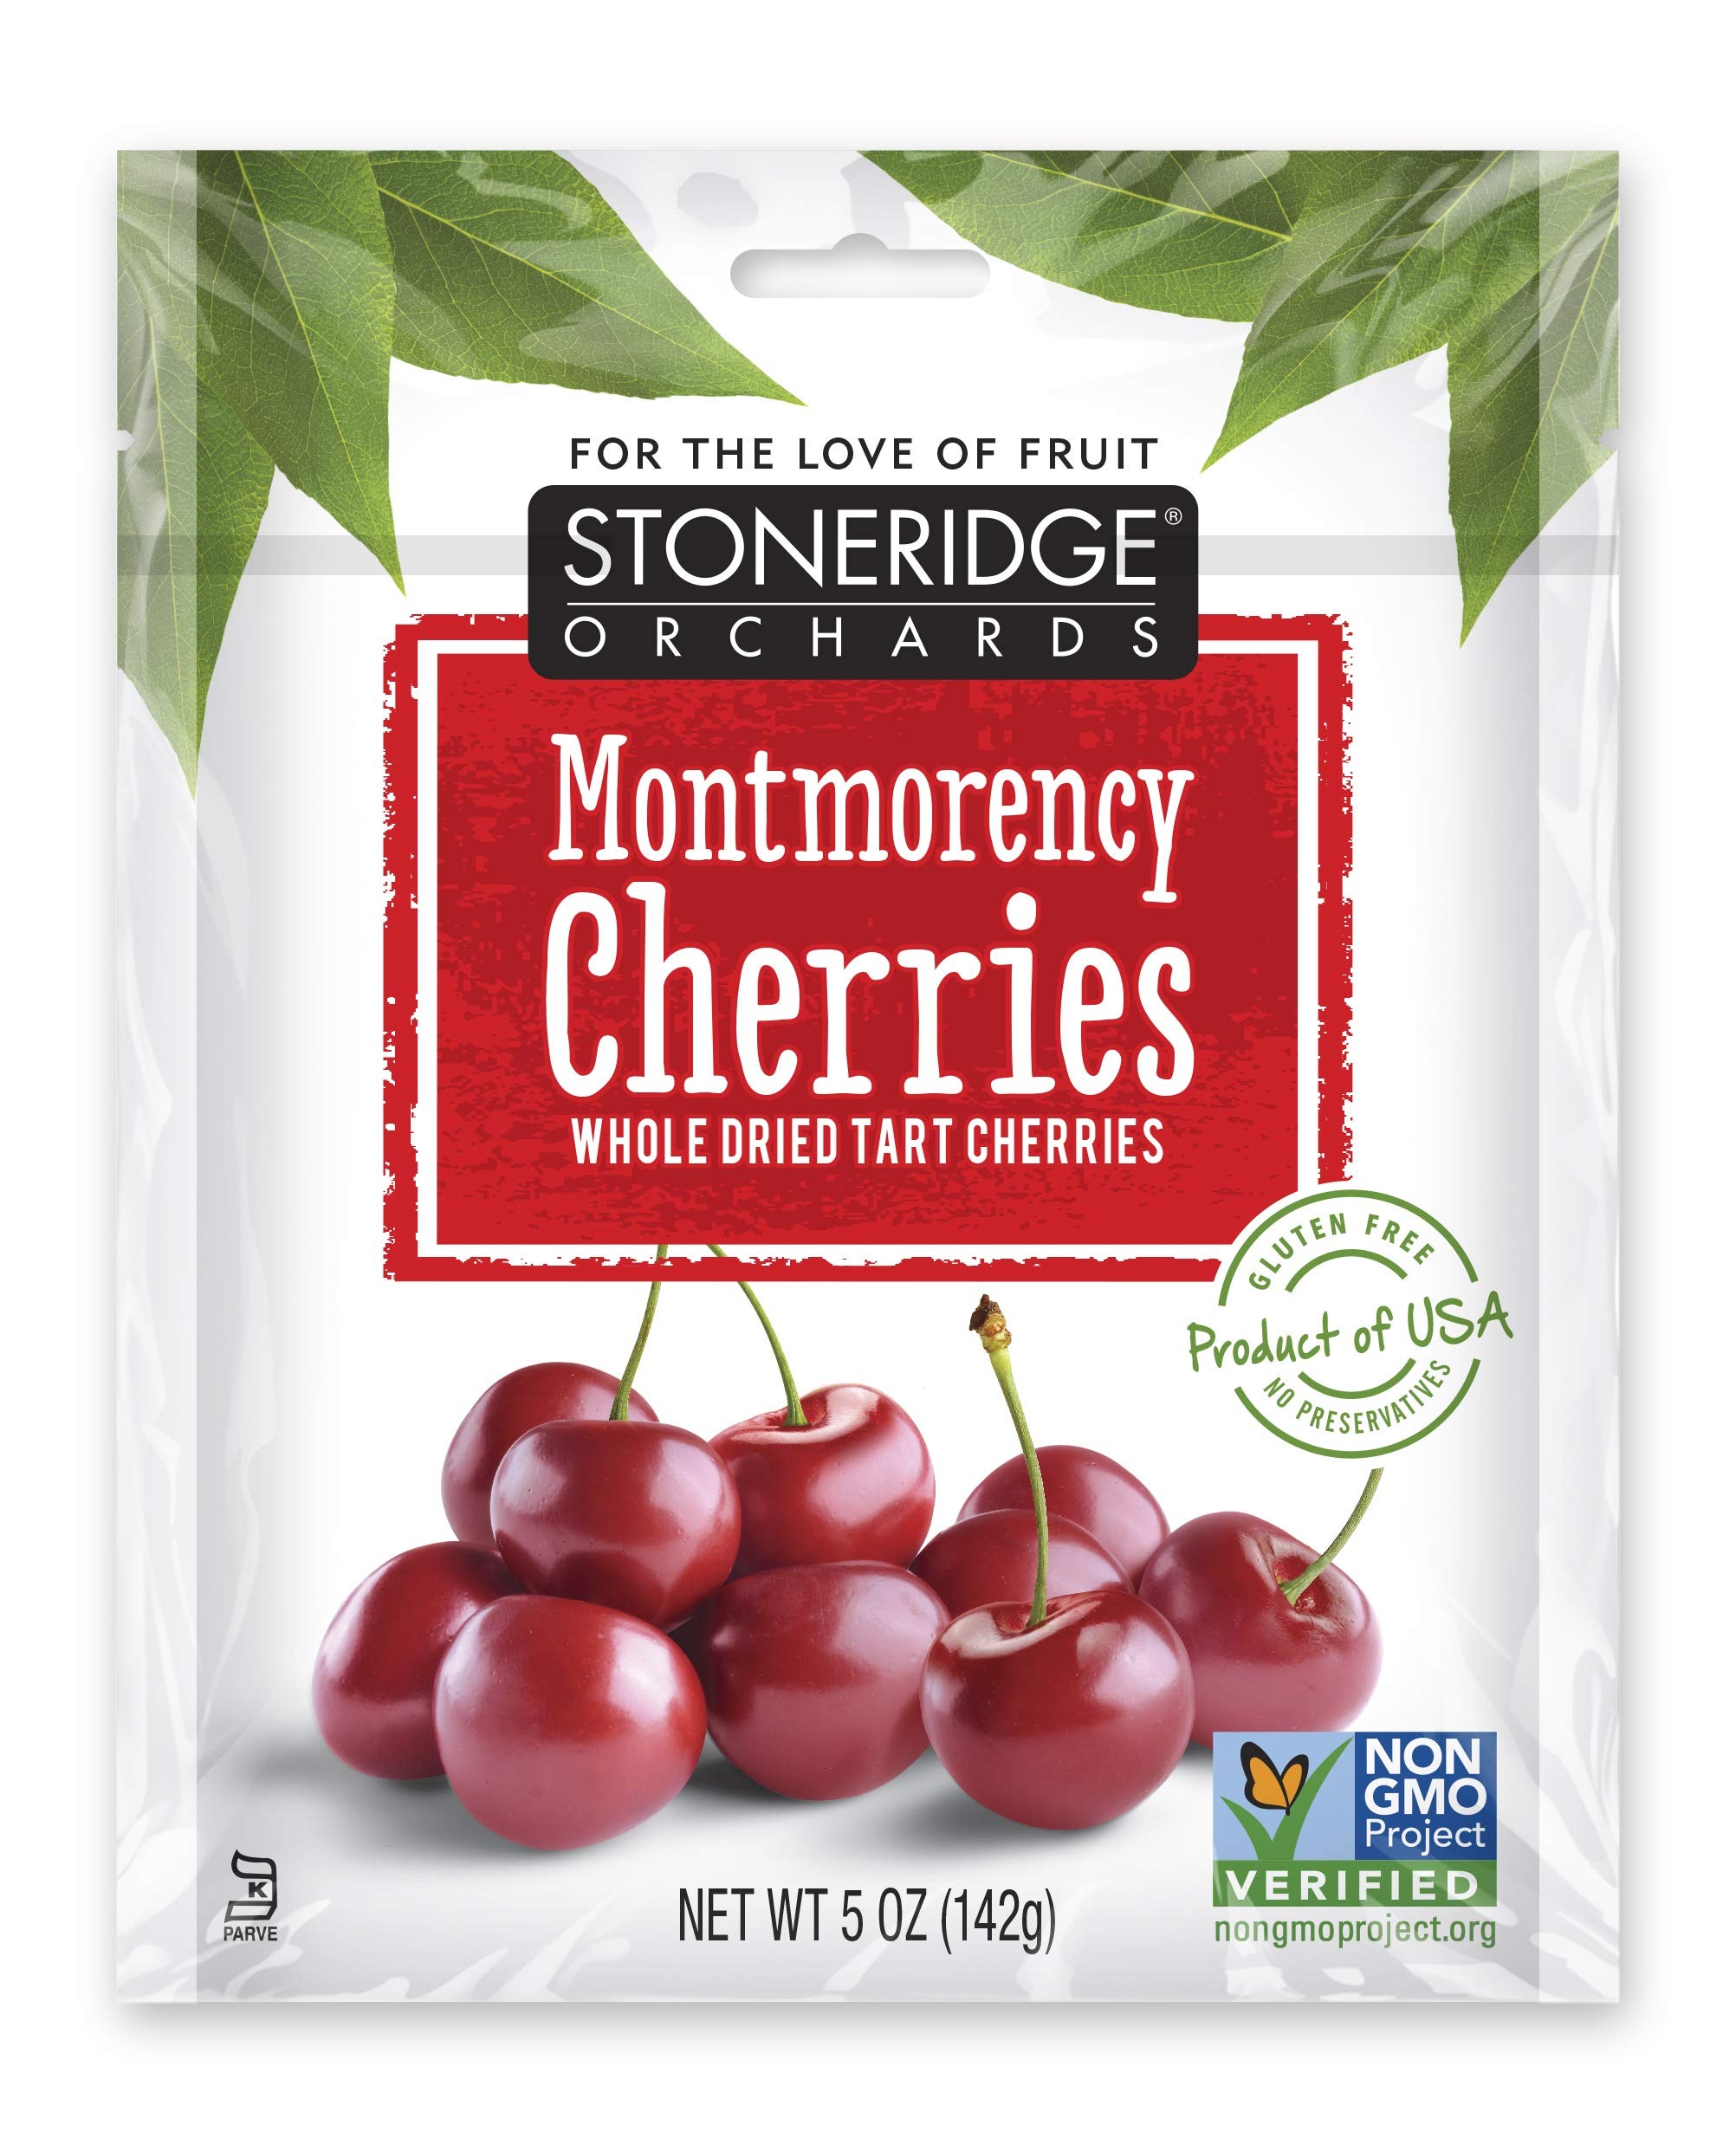
Item Name: Dried Cherries; Whole
Bullet Point 1: Organic dried fruits
Bullet Point 2: No preservatives or artificial flavors
Bullet Point 3: Good source of antioxidants
Product Description: At Stoneridge Orchards our organic dried fruits are grown in pesticide-free soils, and we use ingredients that you pronounce. We never add sulfites, hydrogenated oils, preservatives or artificial flavors. Your Stoneridge Orchards purchase supports biodiversity and the preservation of our naturally sustained farmlands.
Value: 30.0
Unit: Ounce

Price: 5.49